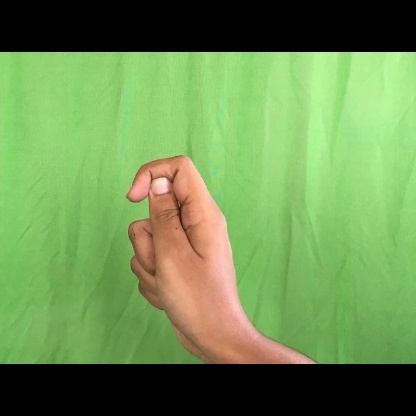
Mudra: Kapith